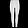
Label: Trouser